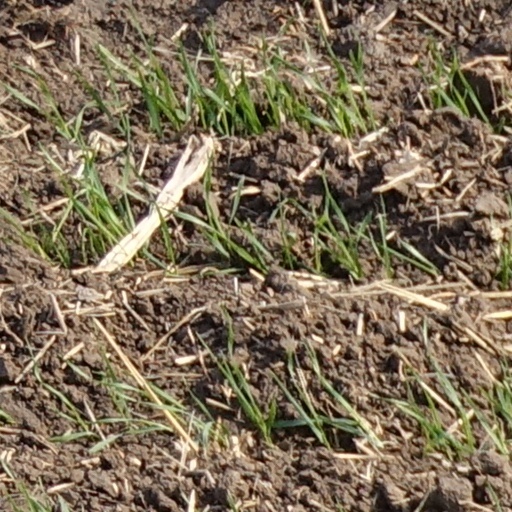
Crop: wheat